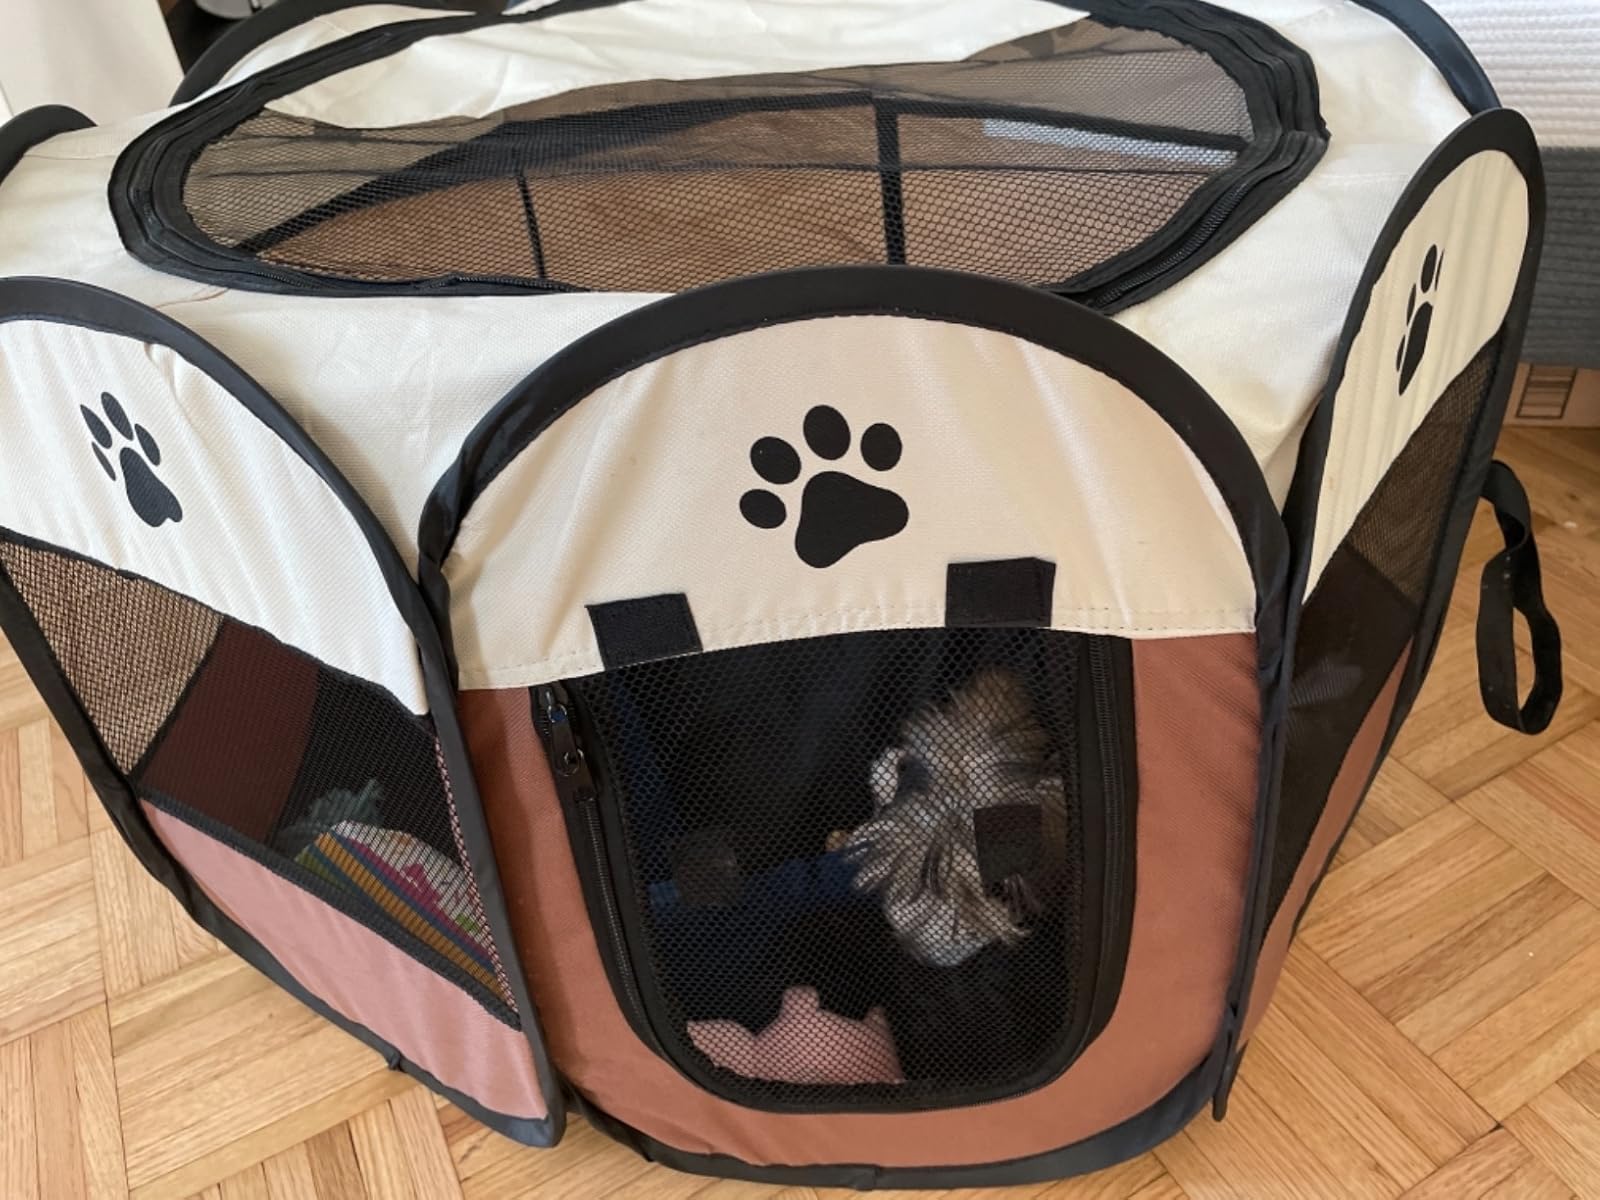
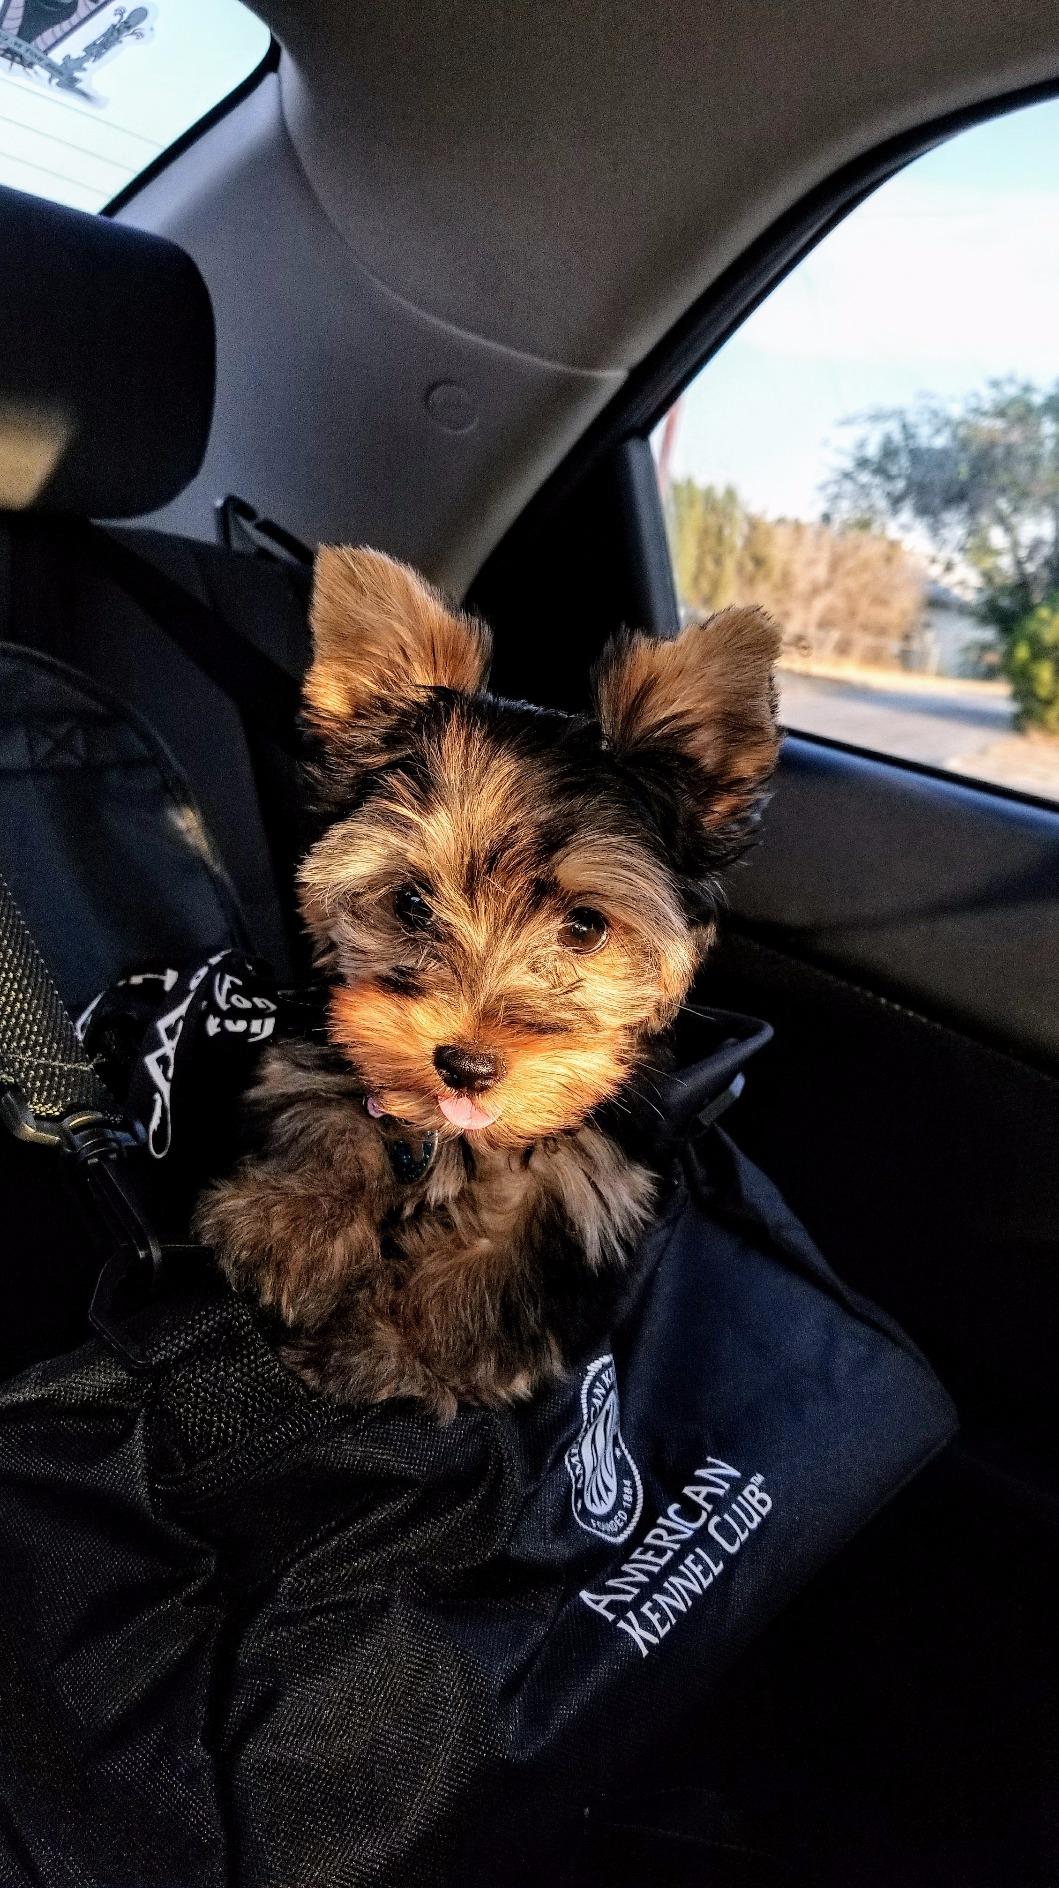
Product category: items_kennel
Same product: no